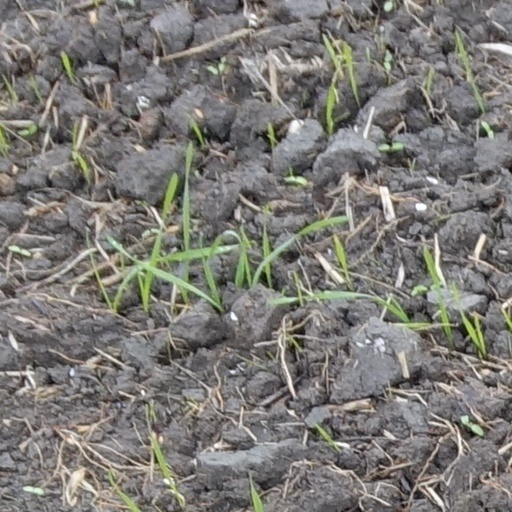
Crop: wheat